Morphological typology

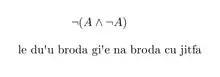
The rigidly defined, analytic words of Lojban make the language useful for describing logic – in this case, discrete mathematics.

Agglutinative languages have words containing several morphemes that are always clearly differentiable from one another in that each morpheme represents only one grammatical meaning and the boundaries between those morphemes are easily demarcated; that is, the bound morphemes are affixes, and they may be individually identified. Agglutinative languages tend to have a high number of morphemes per word, and their morphology is usually highly regular, with a notable exception being Georgian, among others.